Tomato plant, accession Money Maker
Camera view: horizontal (90 deg, fisheye); turntable rotation: 270 degrees
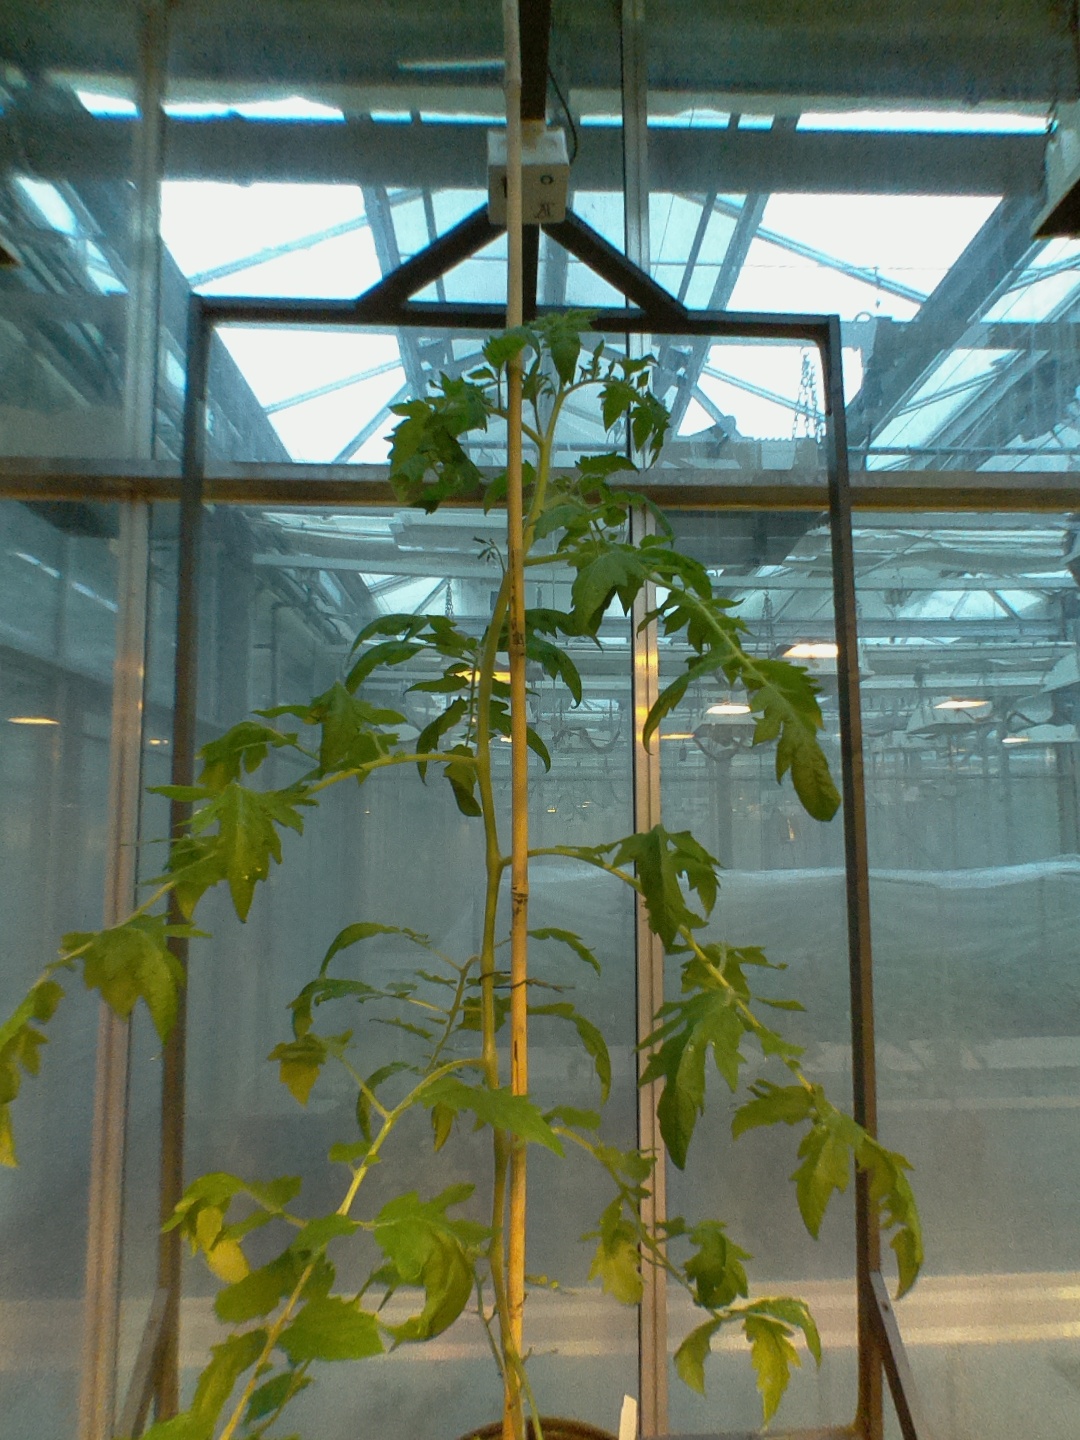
BBCH growth stage 54: 4 inflorescences visible